Nissan Cabstar

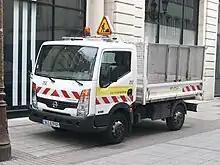
Nissan Cabstar in Strasbourg, France

Nissan Cabstar (kana:日産・キャブスター Kyabusutā) is the name used in Japan for two lines of pickup trucks and light commercial vehicles sold by Nissan and built by UD Nissan Diesel, a Volvo AB (now Isuzu) company and by Renault-Nissan Alliance for the European market. The name originated with the 1968 Datsun Cabstar, but this was gradually changed over to "Nissan" badging in the early 1980s. The lighter range (1-1.5 tons) replaced the earlier Cabstar and Homer, while the heavier Caball and Clipper were replaced by the 2-4 ton range Atlas (kana:日産・アトラス). The Cabstar nameplate has been applied to the Atlas and other Nissan trucks in Europe and certain other export markets. The Cabstar is known also as the Nissan Cabstar, Renault Maxity and Samsung SV110 depending on the location. The range has been sold around the world. It shares its platform with the Nissan Caravan. In spring 2014, Cabstar is now known as NT400.